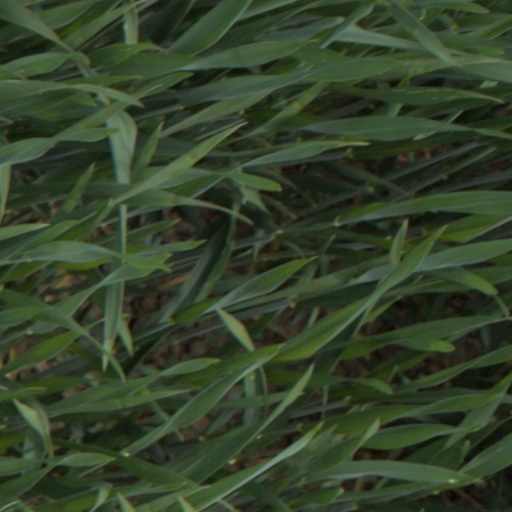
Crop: wheat